Beowulf (hero)

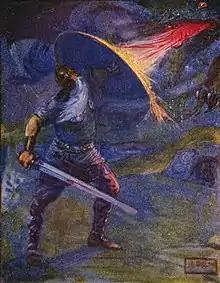
Beowulf battles the dragon

Beowulf is a legendary Geatish hero in the eponymous epic poem, one of the oldest surviving pieces of English literature.